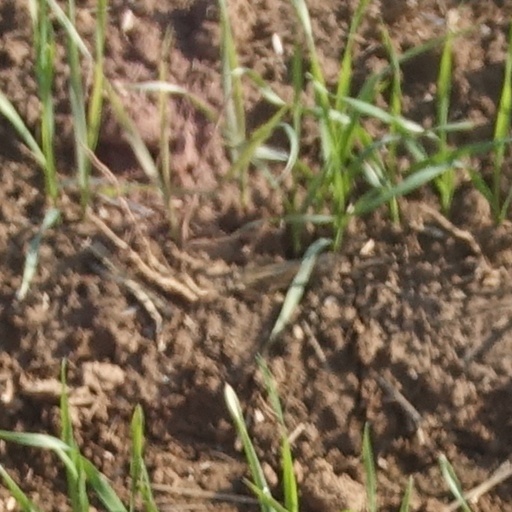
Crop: wheat